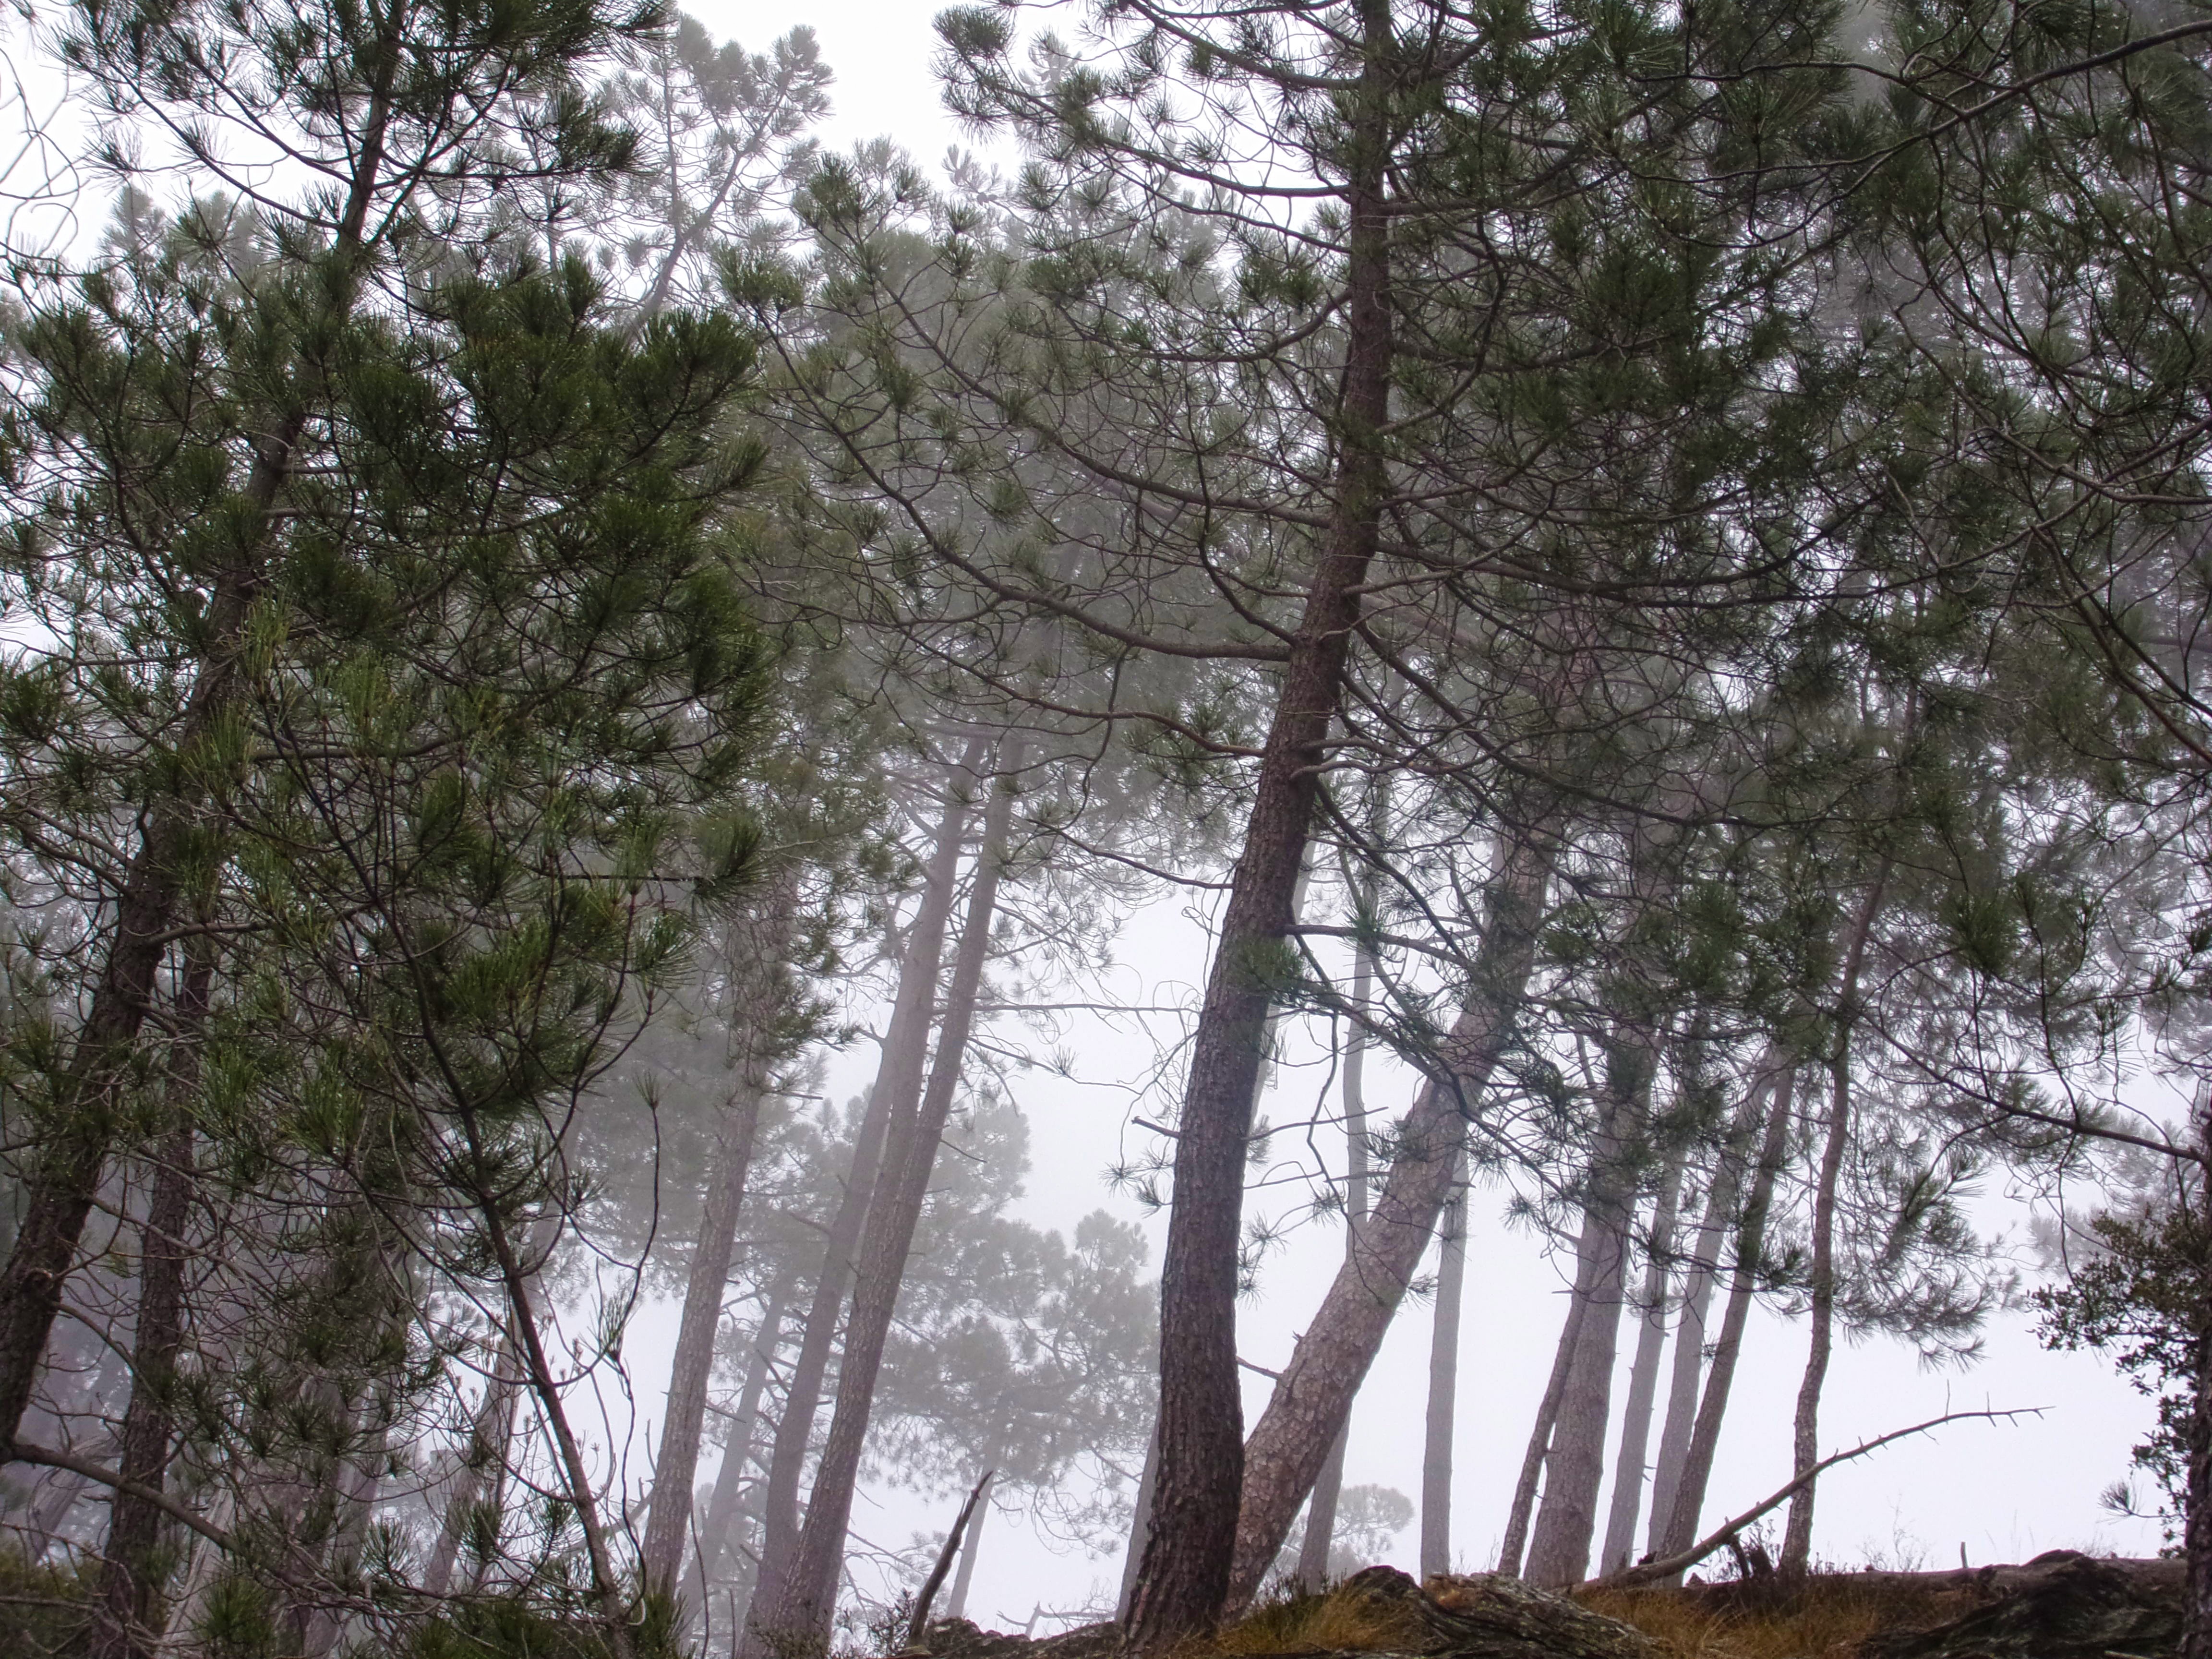
tree, forest, wilderness, branch, plant, mist, spruce, undergrowth, woodland, cevennes, habitat, ecosystem, biome, natural environment, woody plant, temperate coniferous forest